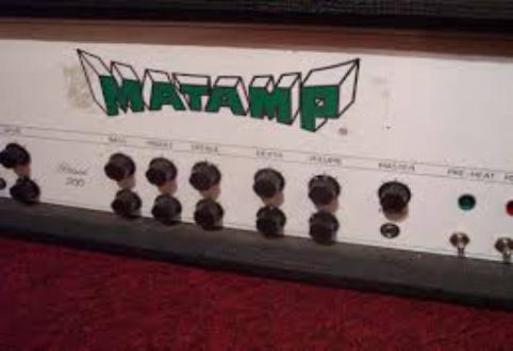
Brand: matamp
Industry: Others